Xiong Dun

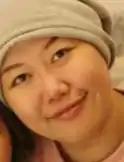
Xiong Dun, from a 2012 obituary.

Xiong Dun (熊頓) (19 October 1982 — 16 November 2012) was the pen-name of Xiang Yao (項瑤), a Chinese cartoonist, who documented her own experience with Non-Hodgkin lymphoma in her web comic "Go to the Devil, Mr. Tumor". Her story was later adapted into a Chinese film, "Go Away Mr. Tumor" ("Gun dan ba! Zhong liu jun") (2015).